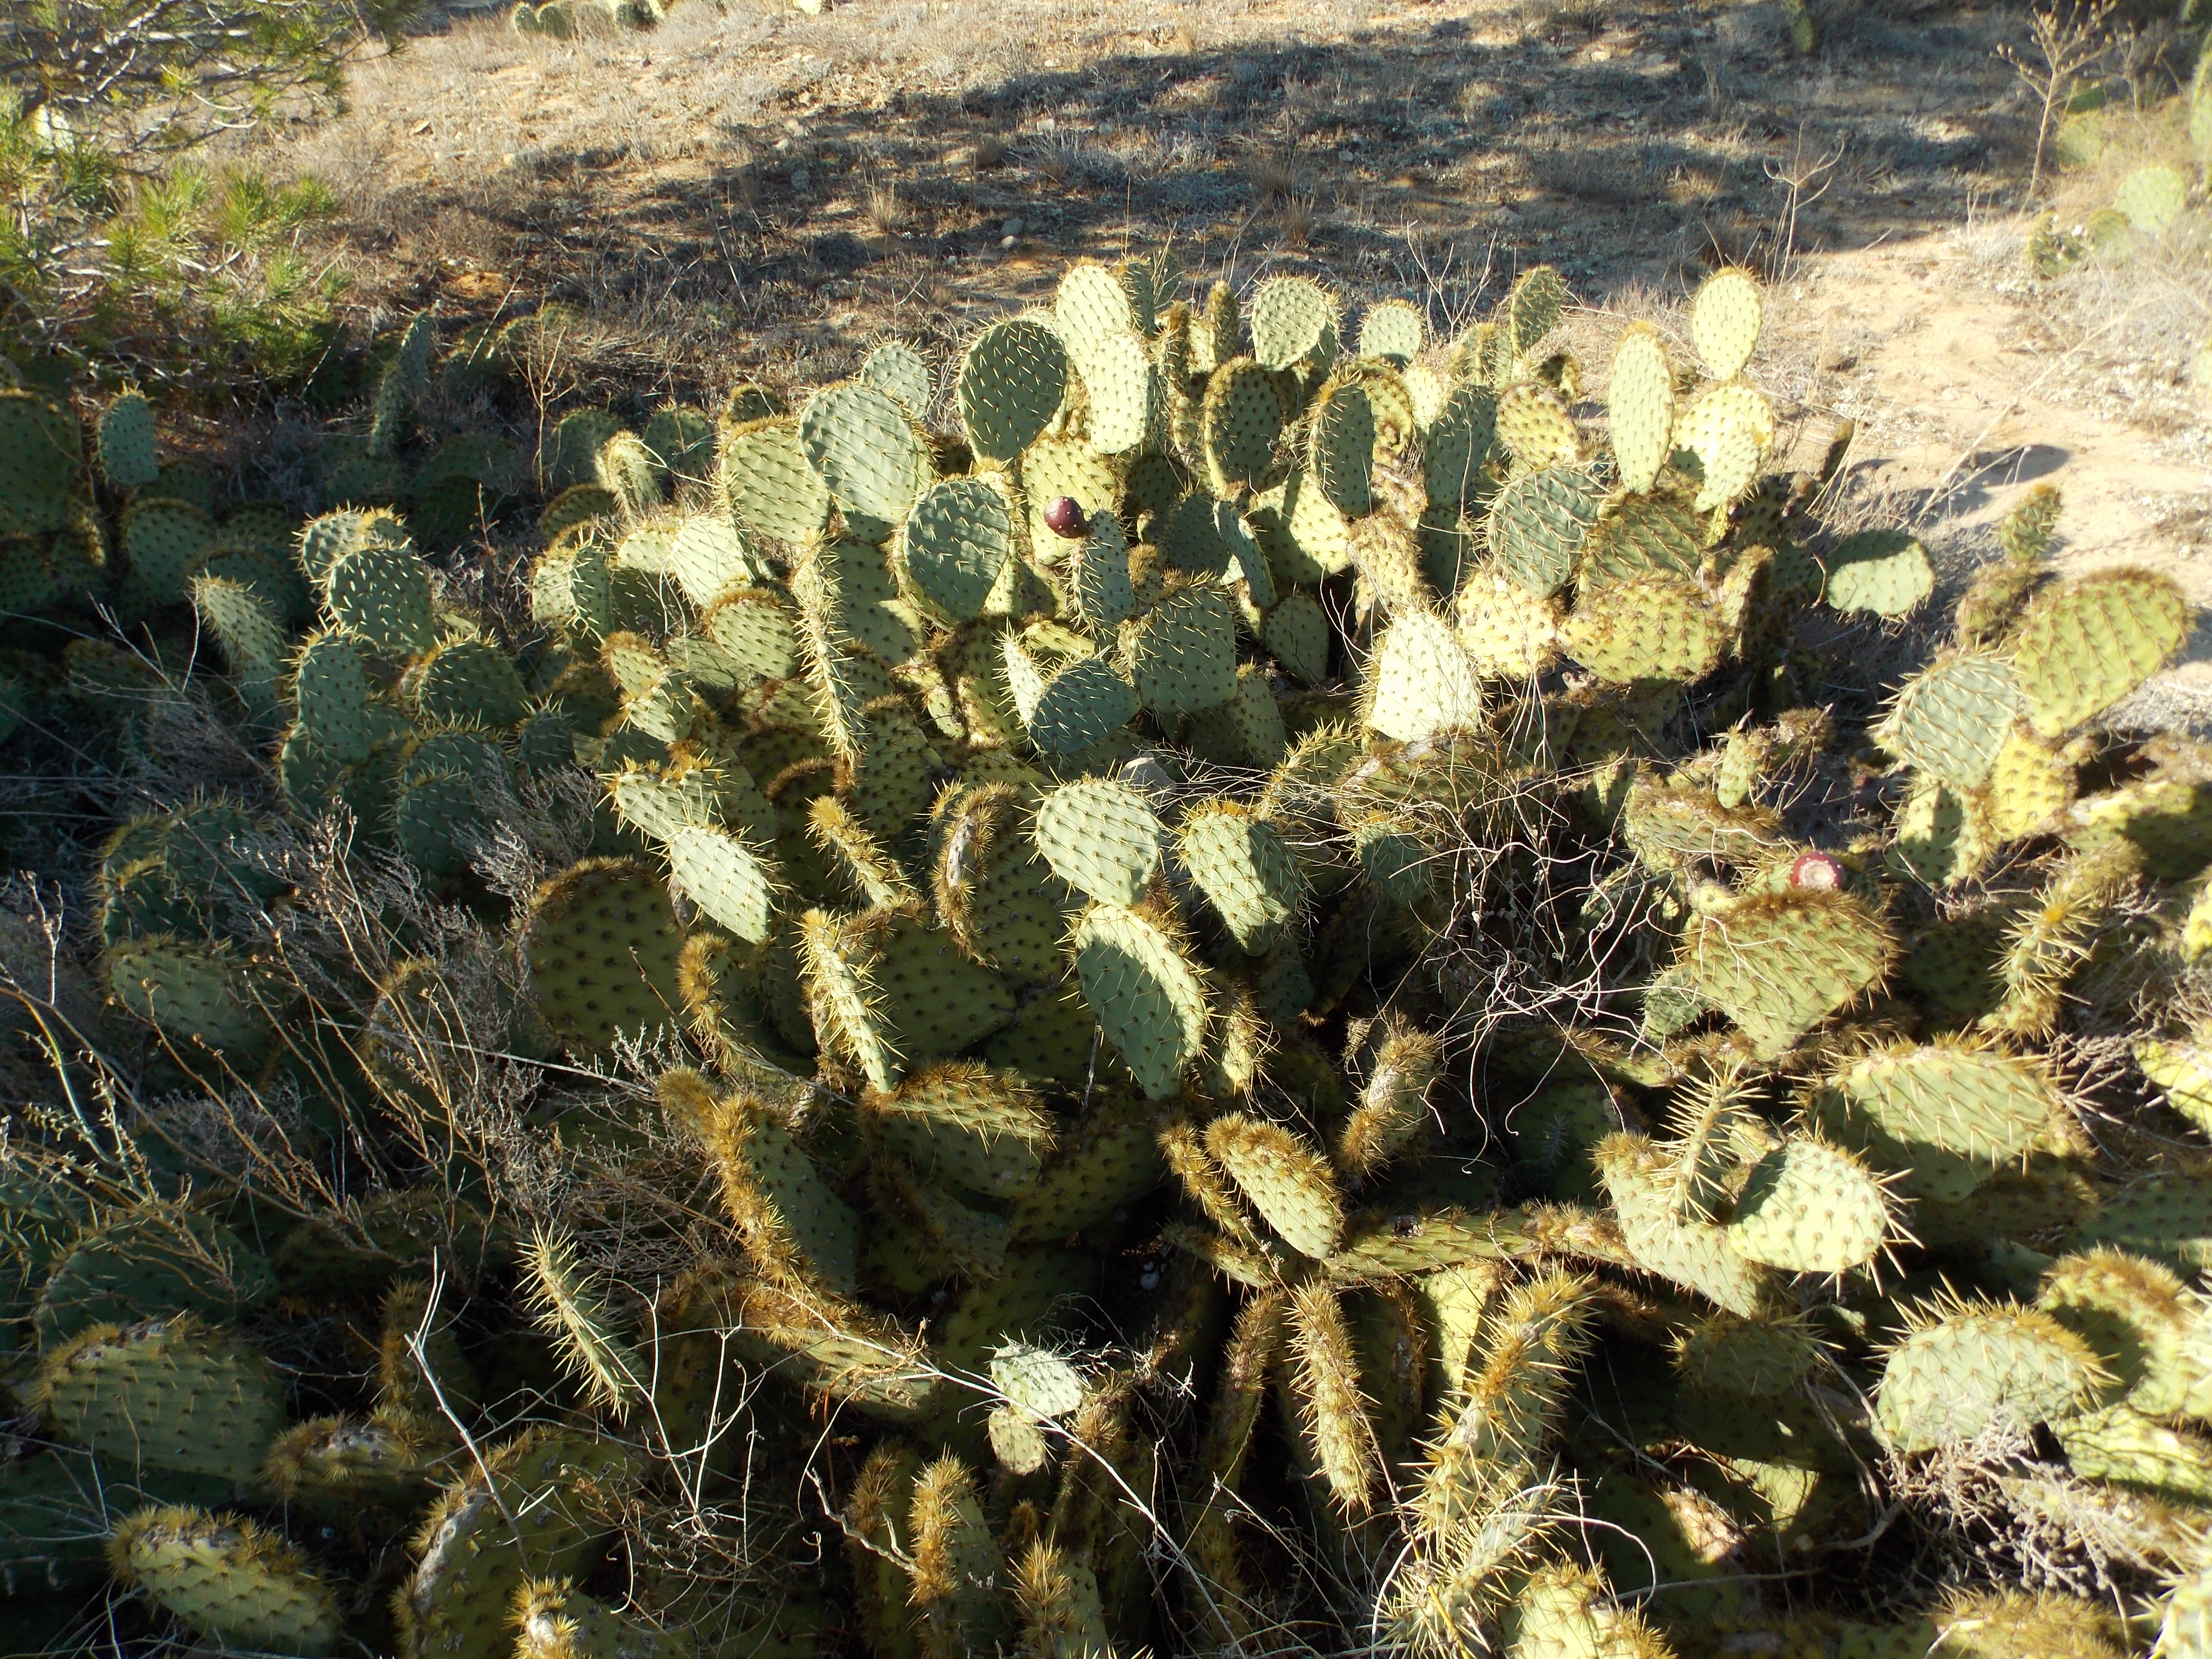
mountain, landscape, tree, cloud, nature, plant, sky, leaf, forest, adventure, walk, path, photography, cactus, vegetation, prickly pear, flowering plant, flora, biome, thorns spines and prickles, caryophyllales, organism, hedgehog cactus, barbary fig, plant community, shrubland